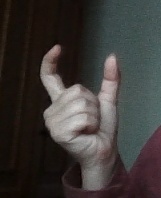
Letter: nun